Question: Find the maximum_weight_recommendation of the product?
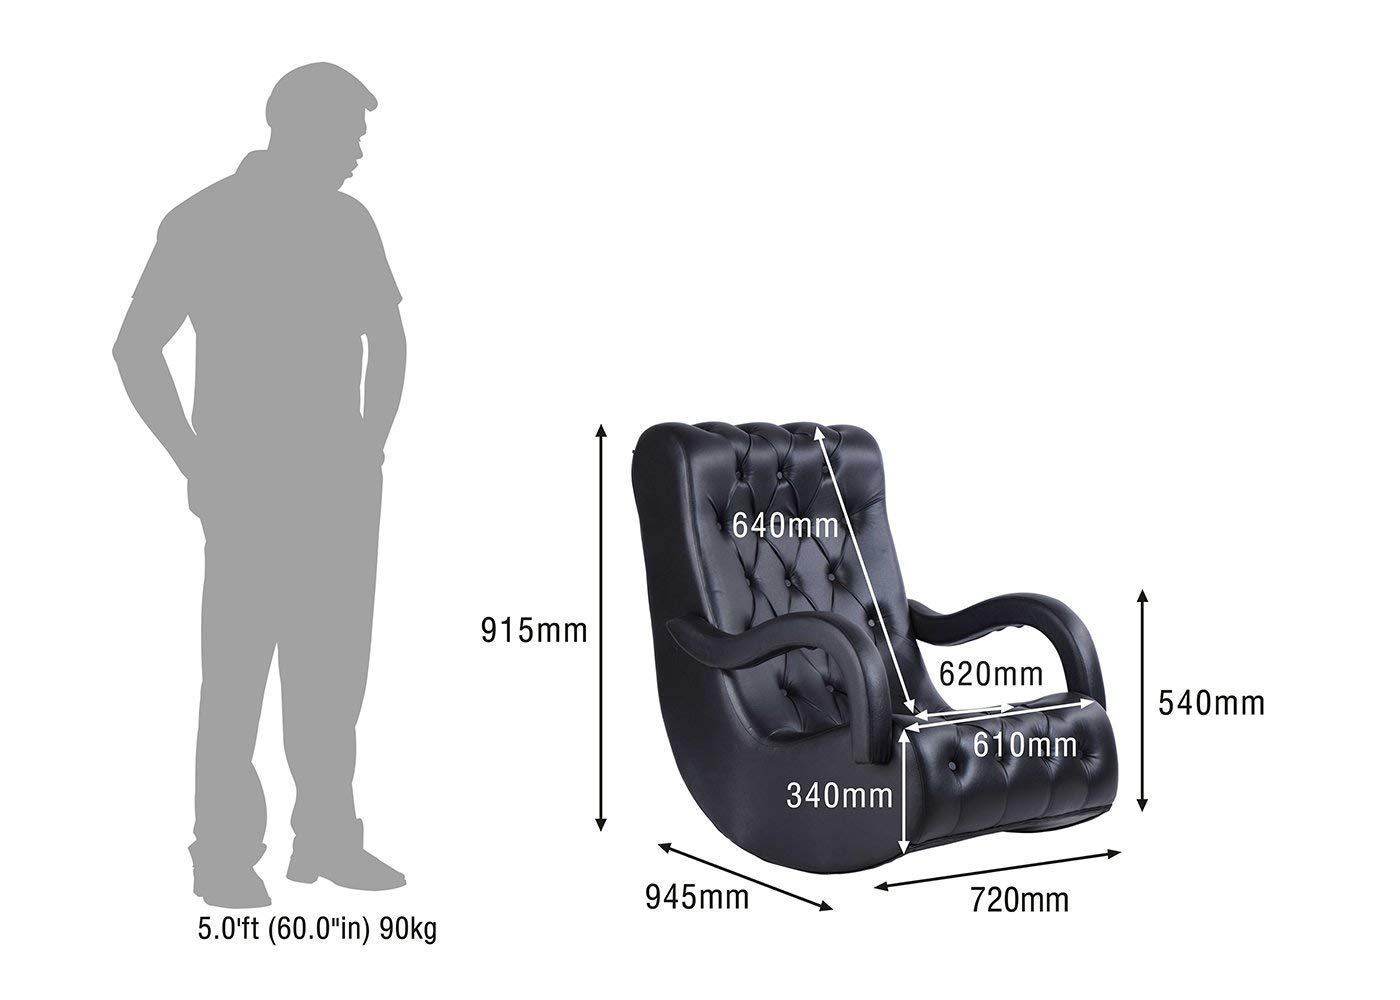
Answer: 90 kilogram